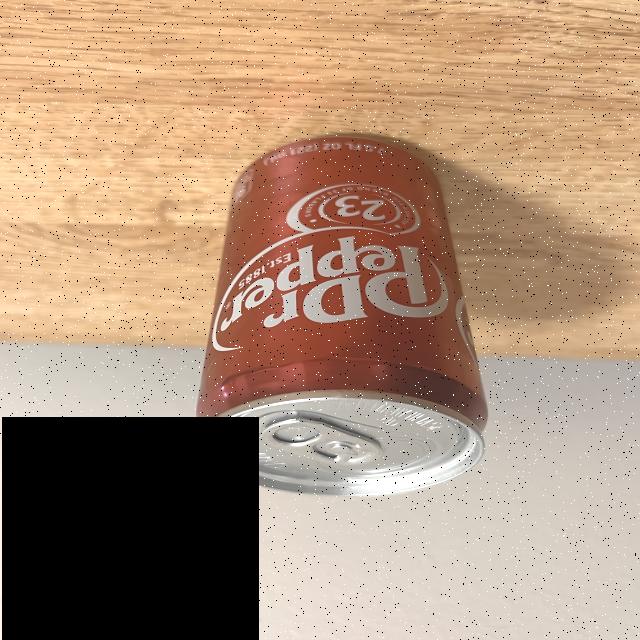
Label: cans